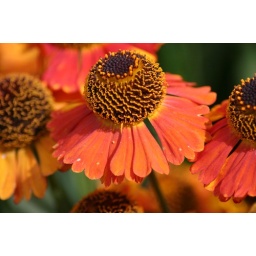
Red &amp;amp; orange and yellow Heleniums. Picture was taken at the RHS Gardens Harlow Carr in Harrogate (North Yorkshire).